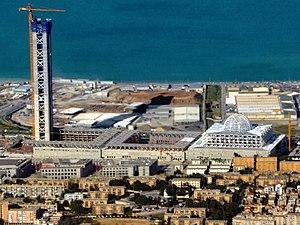
Grande Mosquée d'Alger